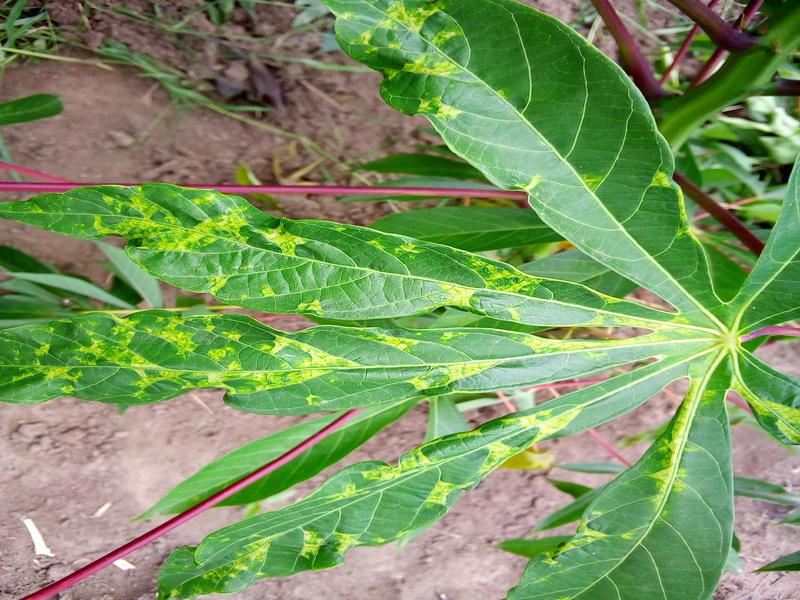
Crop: cassava
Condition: mosaic_disease